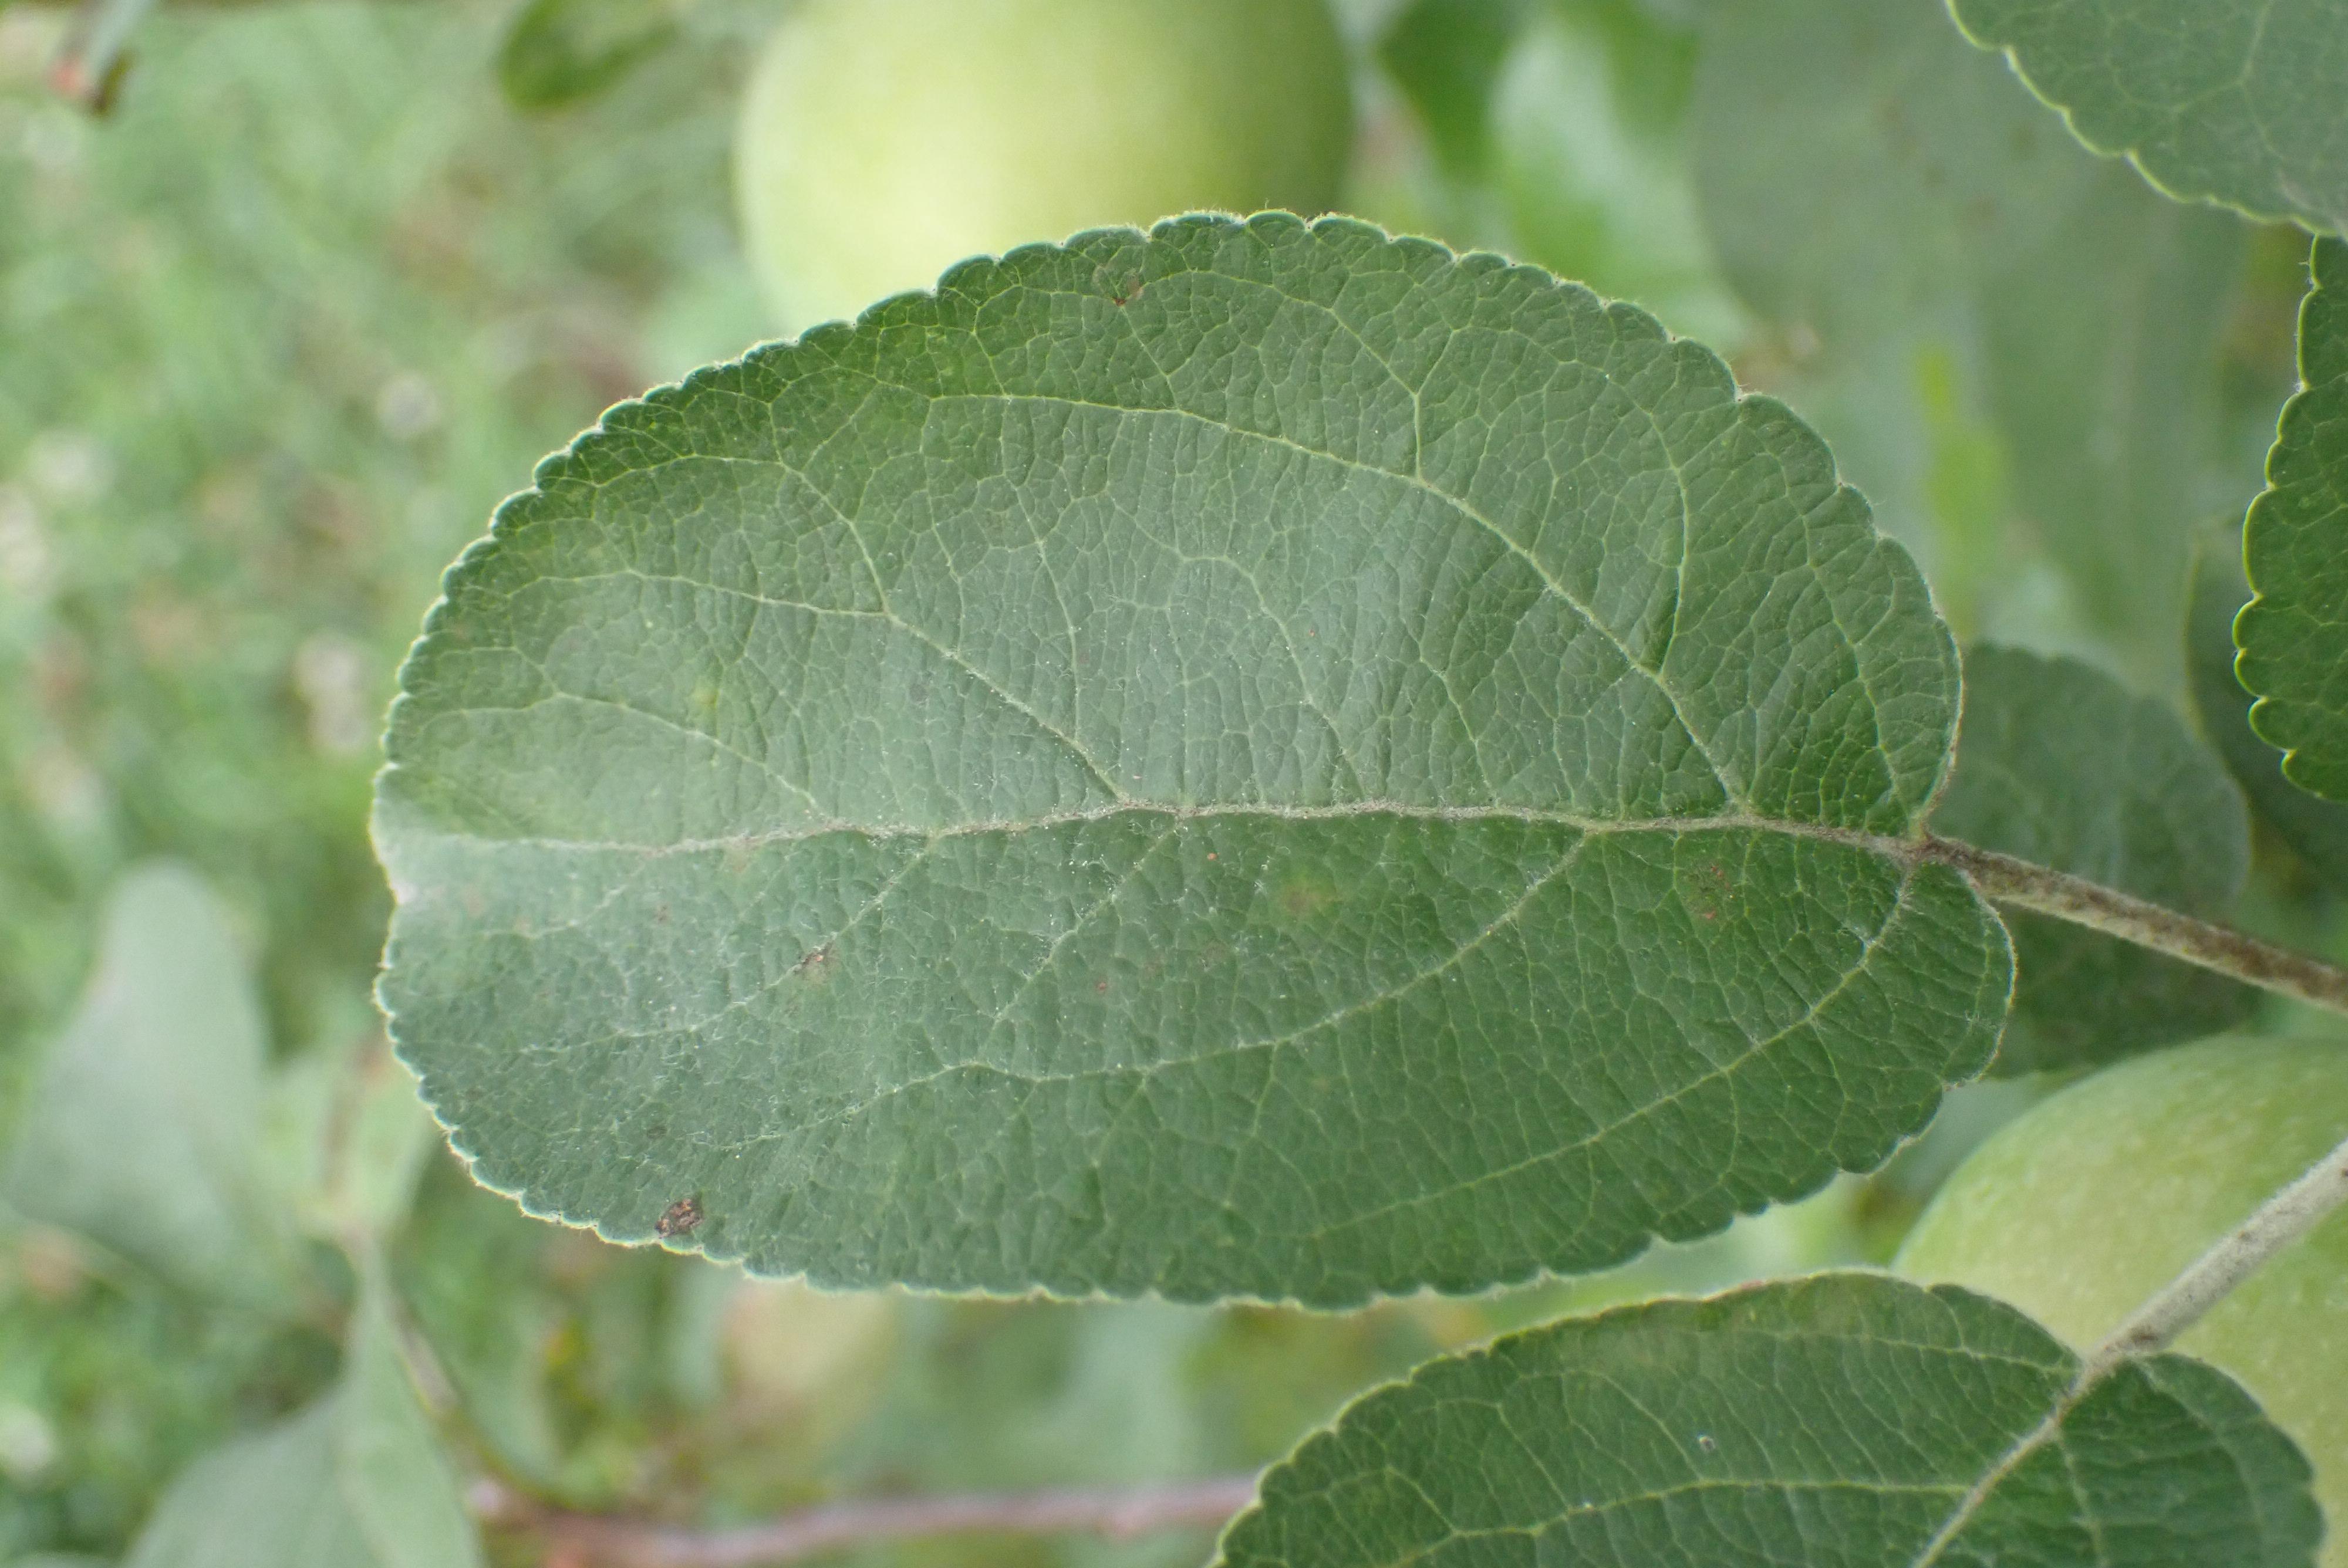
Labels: scab